Wedgwood, Seattle

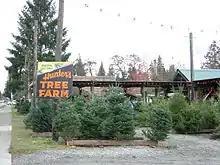
Hunter's Tree Farm

Like all Seattle neighborhoods, Wedgwood has no official or universally agreed-upon borders. The unofficial "City Clerk's Neighborhood Map Atlas" shows its boundaries as